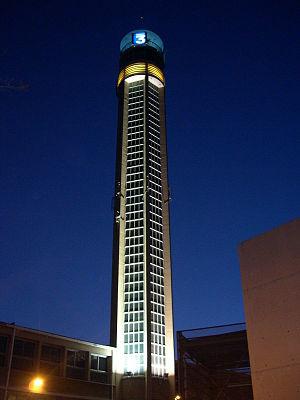
Photo de la Tour de nuit dans les locaux marseillais de France 3.
France 3 Provence-Alpes est une des vingt-quatre antennes métropolitaines de proximité de France Télévisions, émettant sur la région Provence-Alpes-Côte d'Azur, et basée à Marseille.
La Tour France 3 fait partie des locaux de France 3 Provence-Alpes à Marseille. Du haut de ses 65 mètres, elle offre une vue imprenable sur la ville et sur le Stade Vélodrome. C'est un ouvrage construit essentiellement en béton et en verre.
France 3 Provence-Alpes-Côte d'Azur est l'une des 13 directions régionales et territoriales de France 3 regroupant deux antennes de proximité de Provence-Alpes-Côte d'Azur : France 3 Côte d'Azur et France 3 Provence-Alpes.